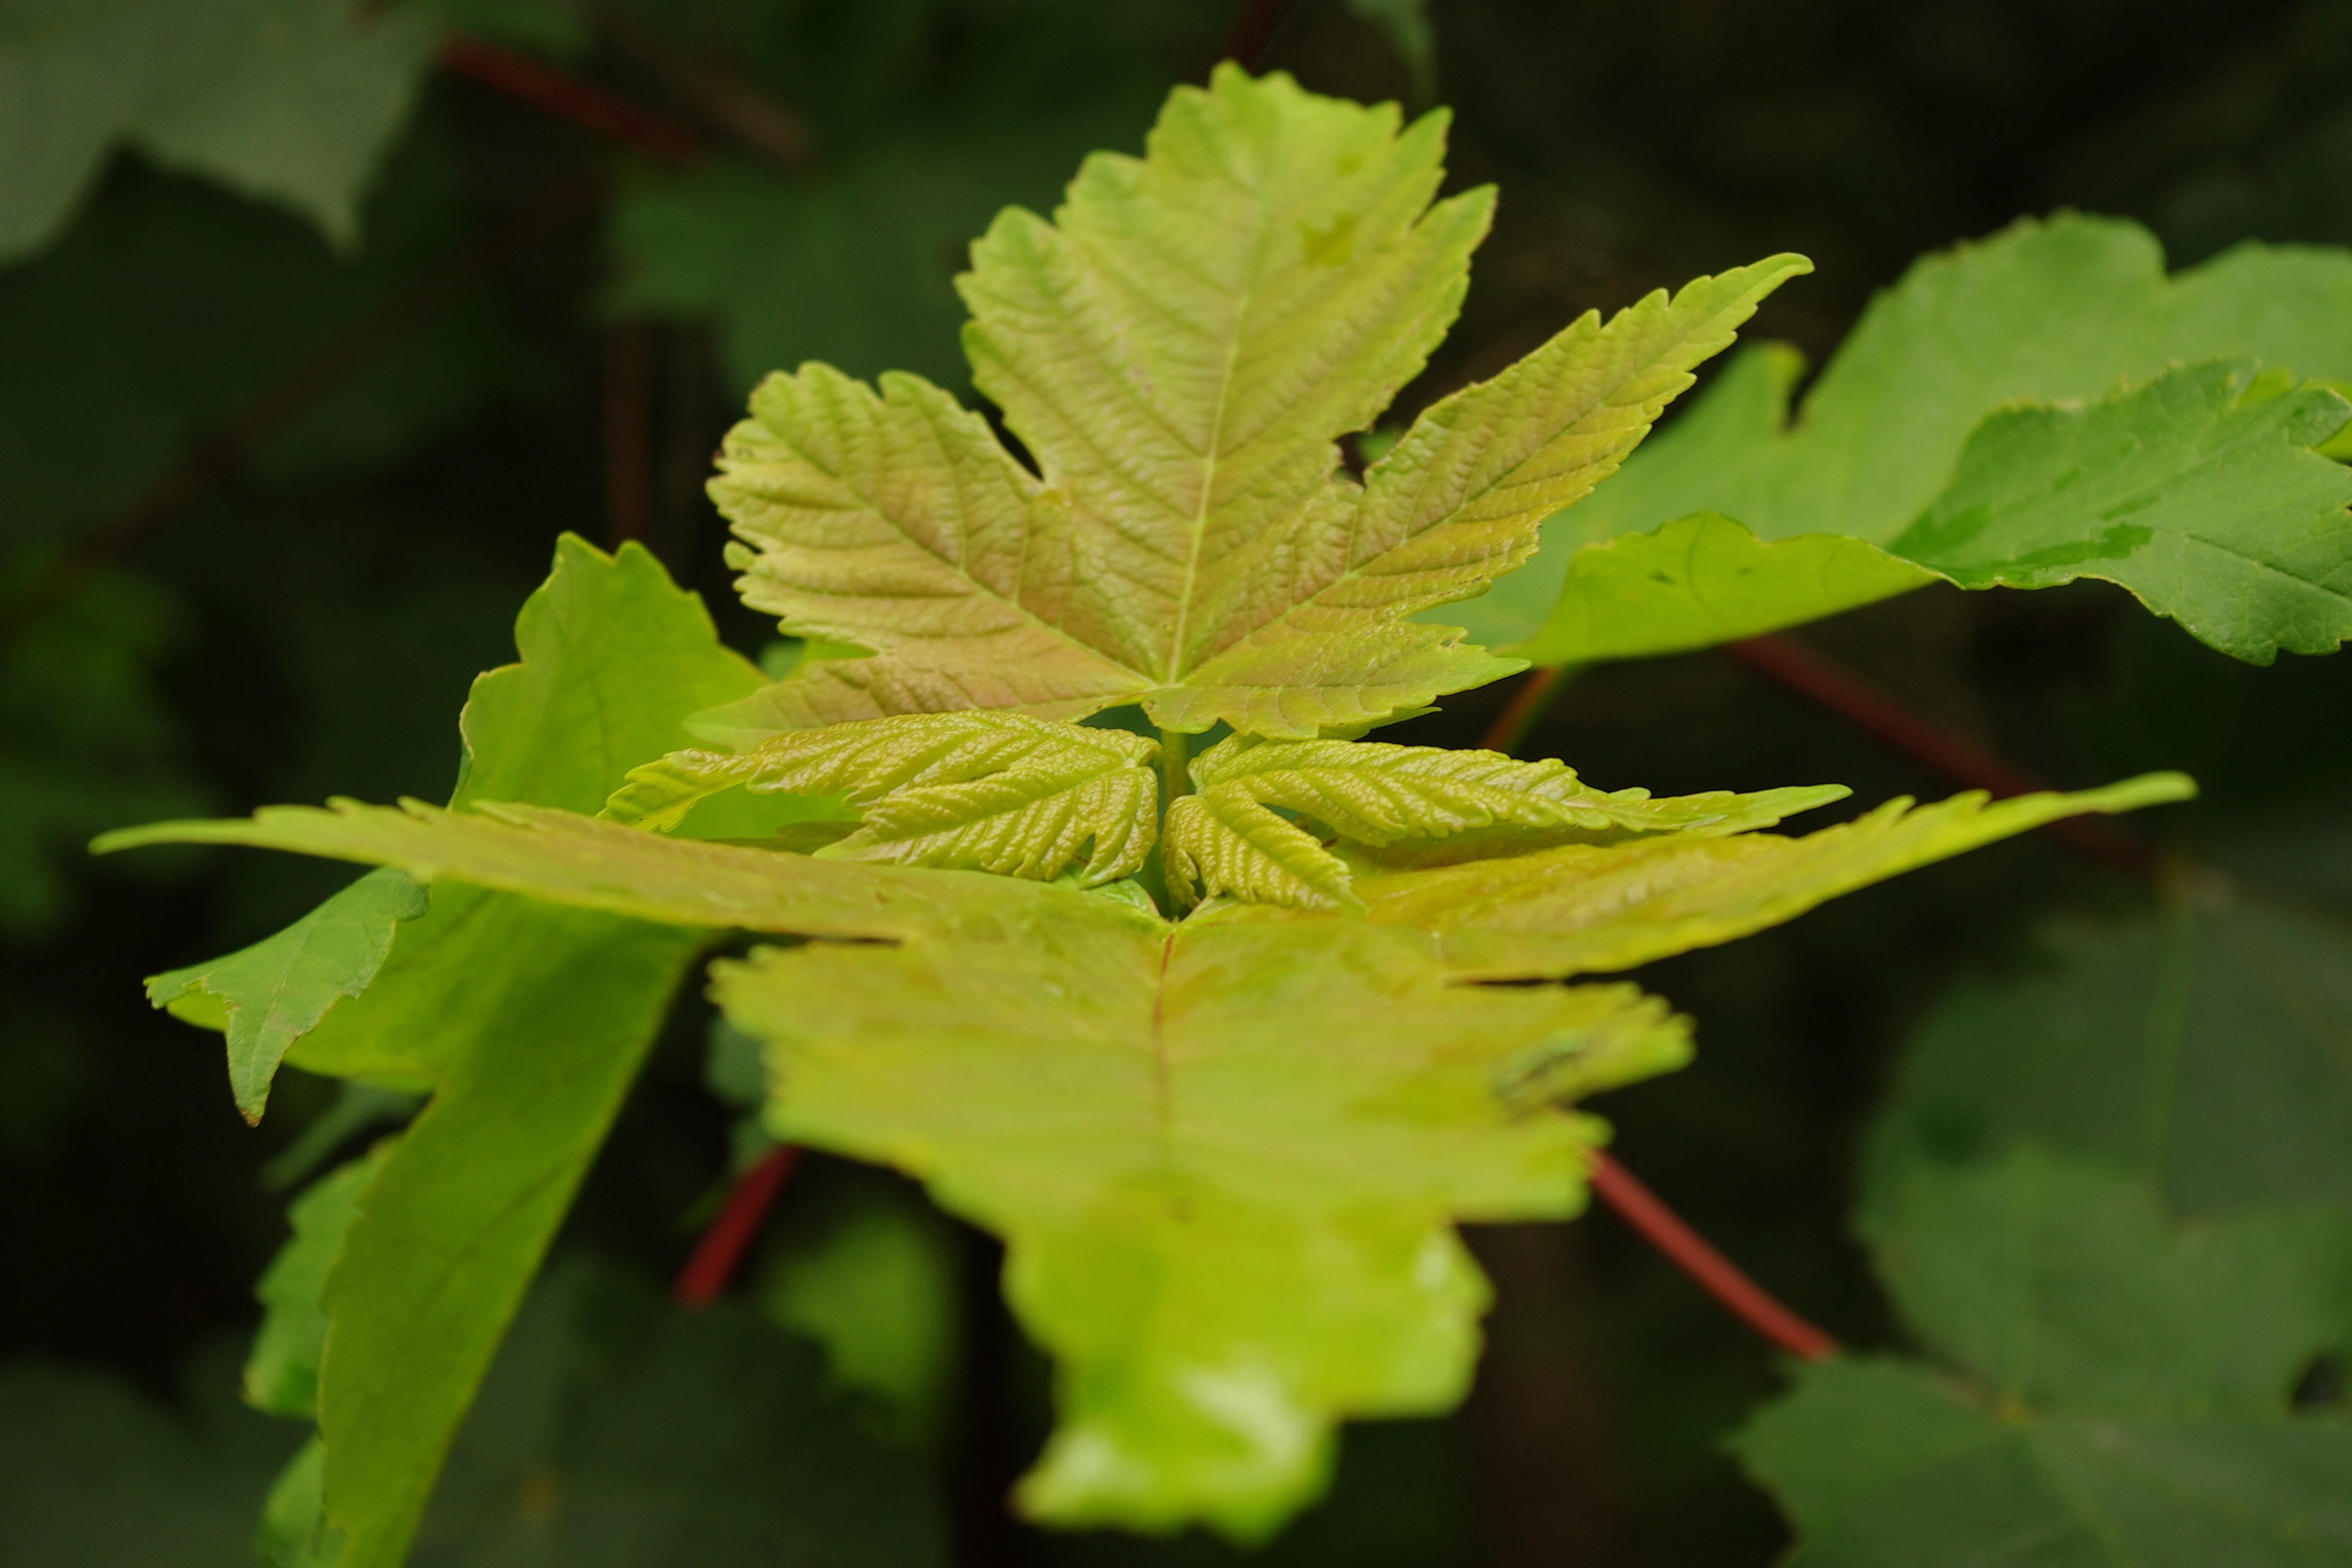
tree, nature, plant, leaf, flower, green, produce, autumn, botany, close, flora, fern, maple tree, maple leaf, green plant, wild plant, in sunlight, exposed, leaves, shrub, beautiful, macro photography, flowering plant, grape leaves, annual plant, woody plant, land plant